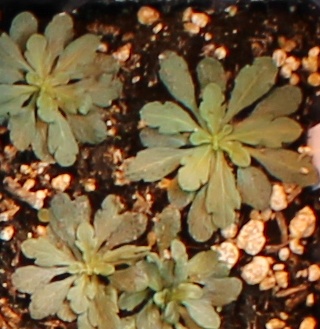
Label: Horseweed